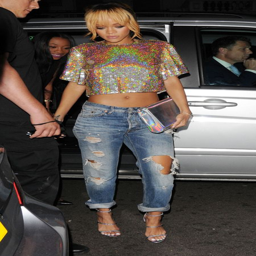
could do without the shirt but i 'm in love with the boyfriend jeans